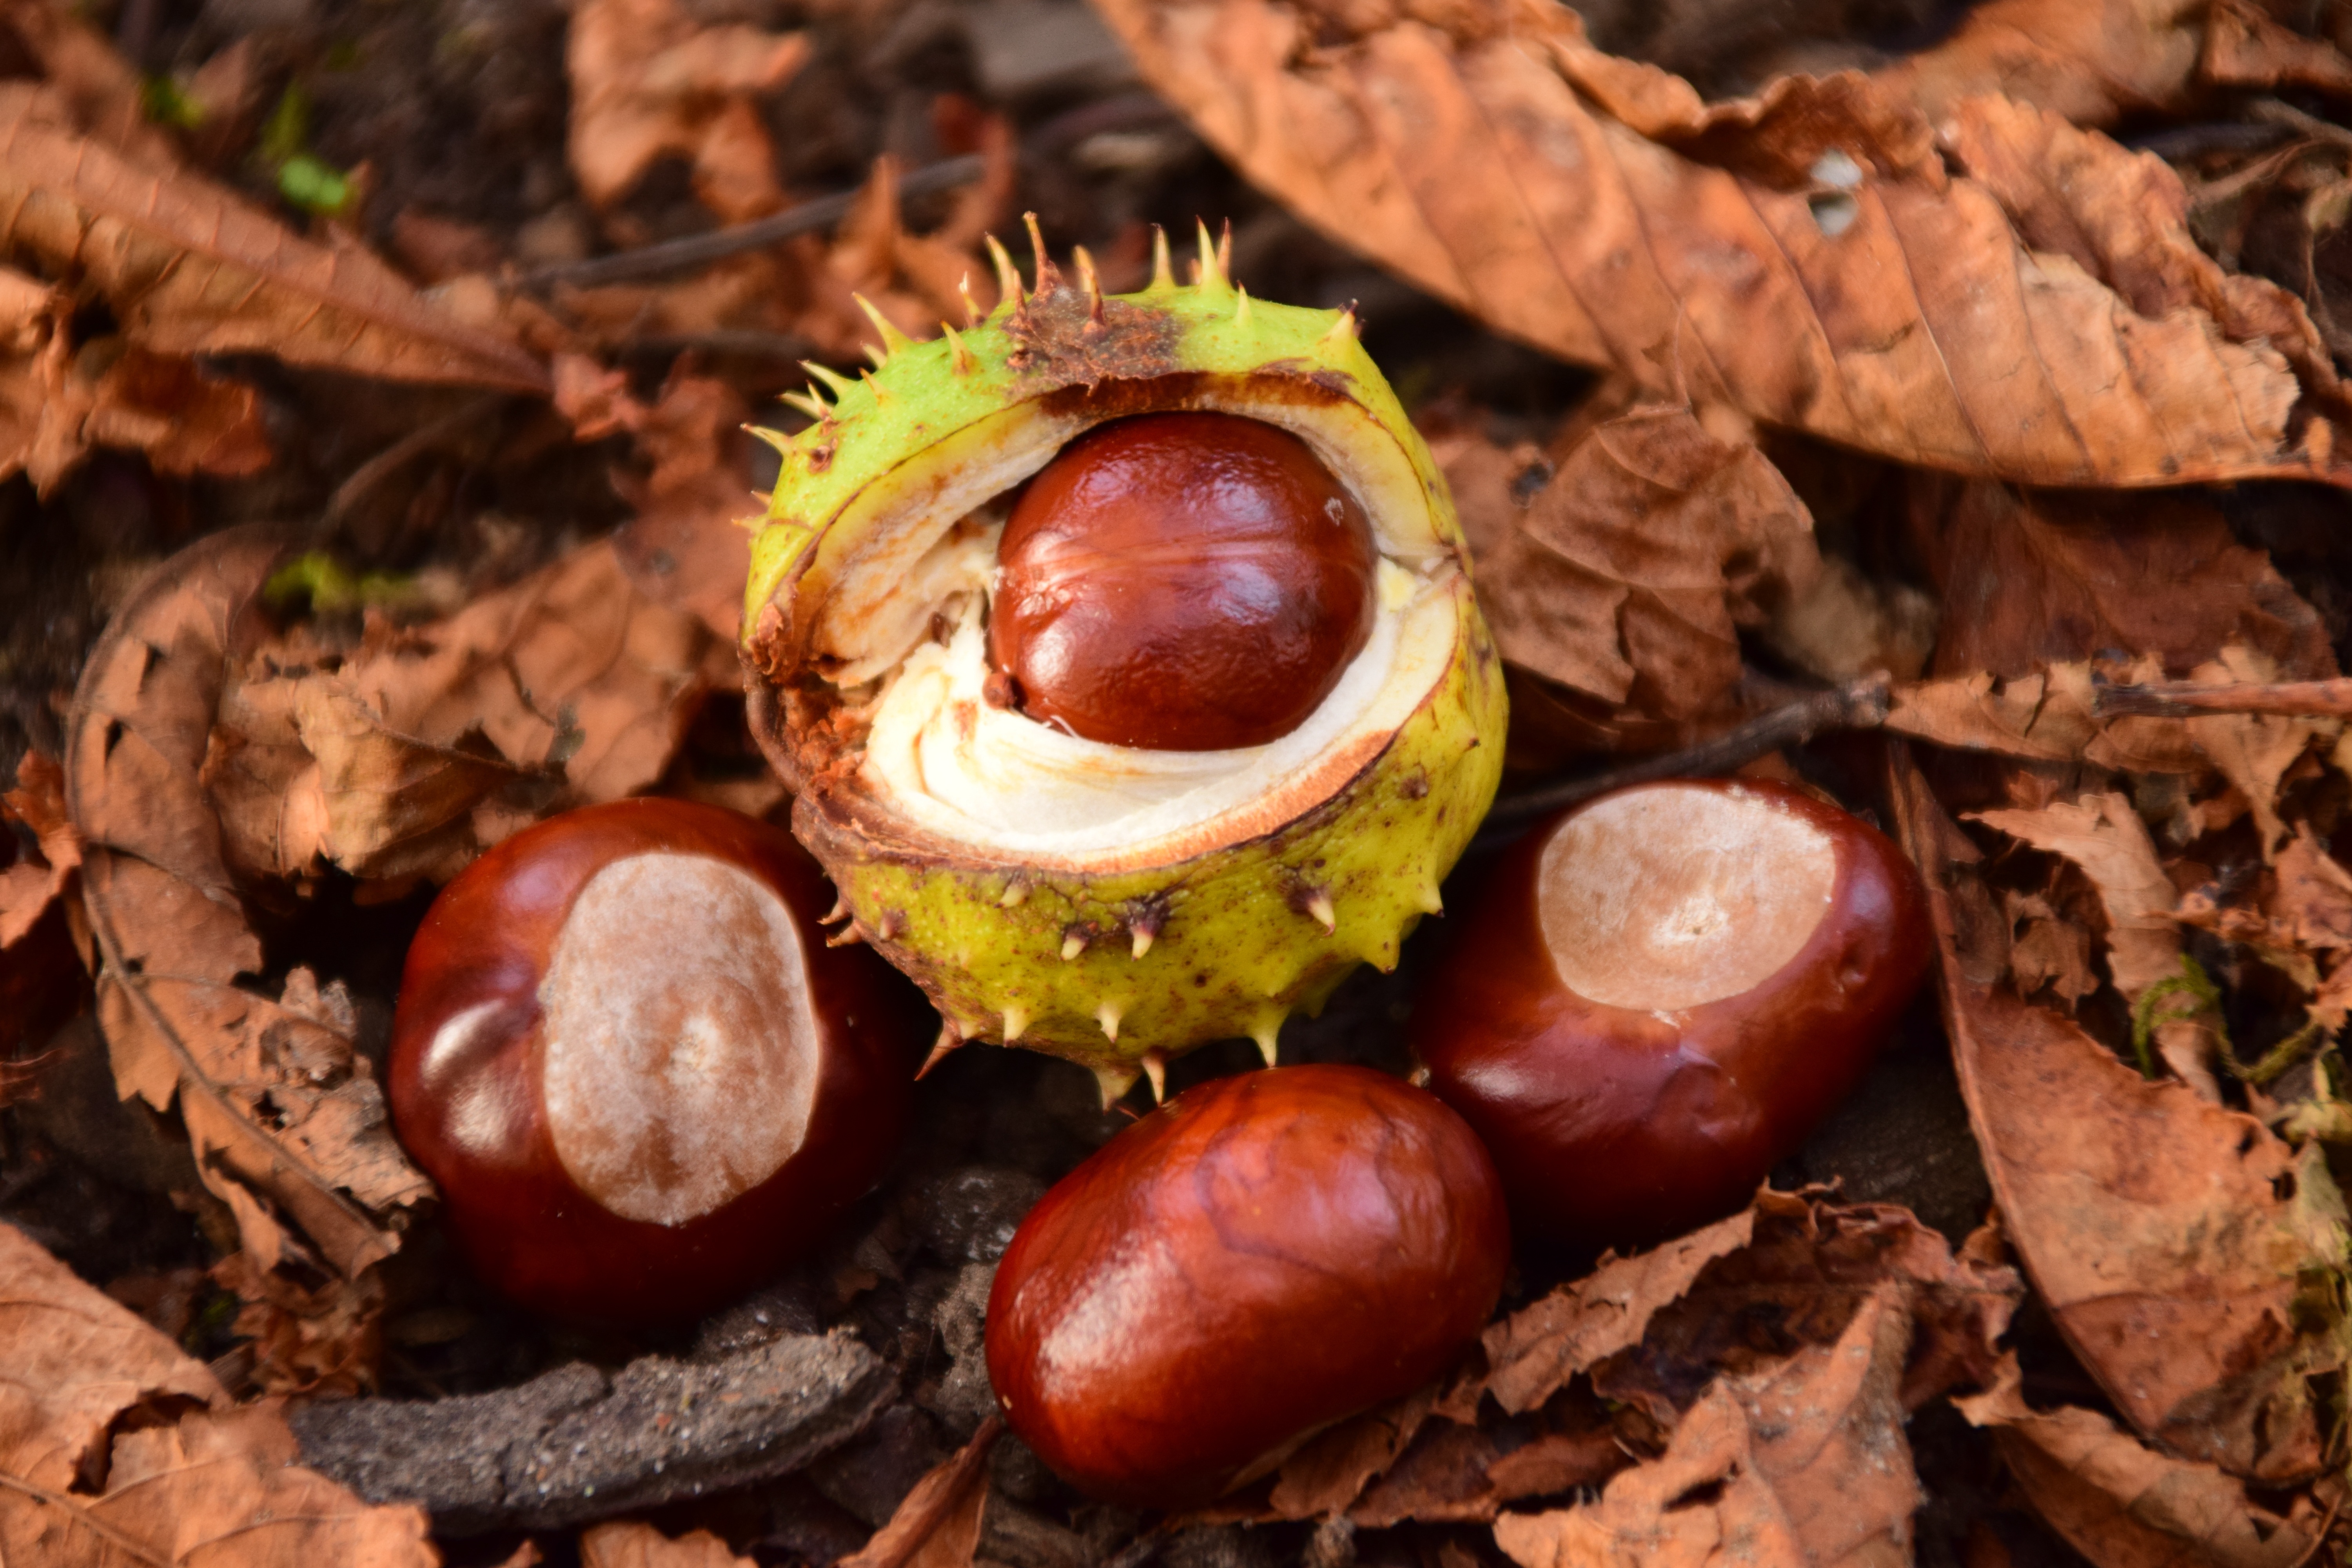
prickly, flower, food, produce, autumn, brown, soil, nut, forest floor, auriculariales, chestnut, spur, macro photography, chestnut leaves, about, buckeye, medicinal mushroom, agaricomycetes, penny bun, auriculariaceae, nuts seeds